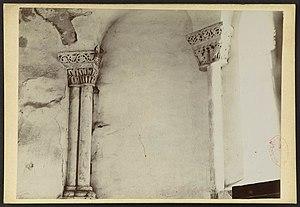
Eglise de Budos
L'église Saint-Romain de Budos est une église catholique située sur la commune de Budos, dans le département de la Gironde, en France.